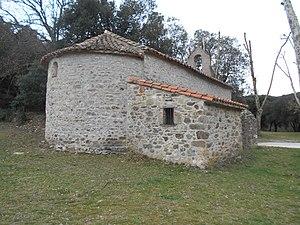
L'église Saint-Amans est une église romane en ruines située à Montauriol, dans le département français des Pyrénées-Orientales et la région Languedoc-Roussillon.